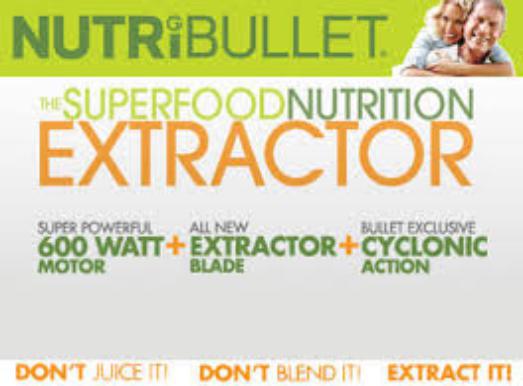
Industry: Necessities